Schottky group

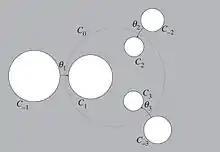
Fundamental domain of a 3-generator Schottky group

In mathematics, a Schottky group is a special sort of Kleinian group, first studied by .